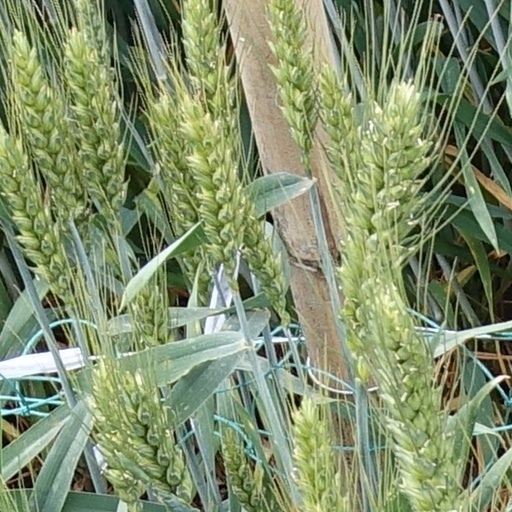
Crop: wheat